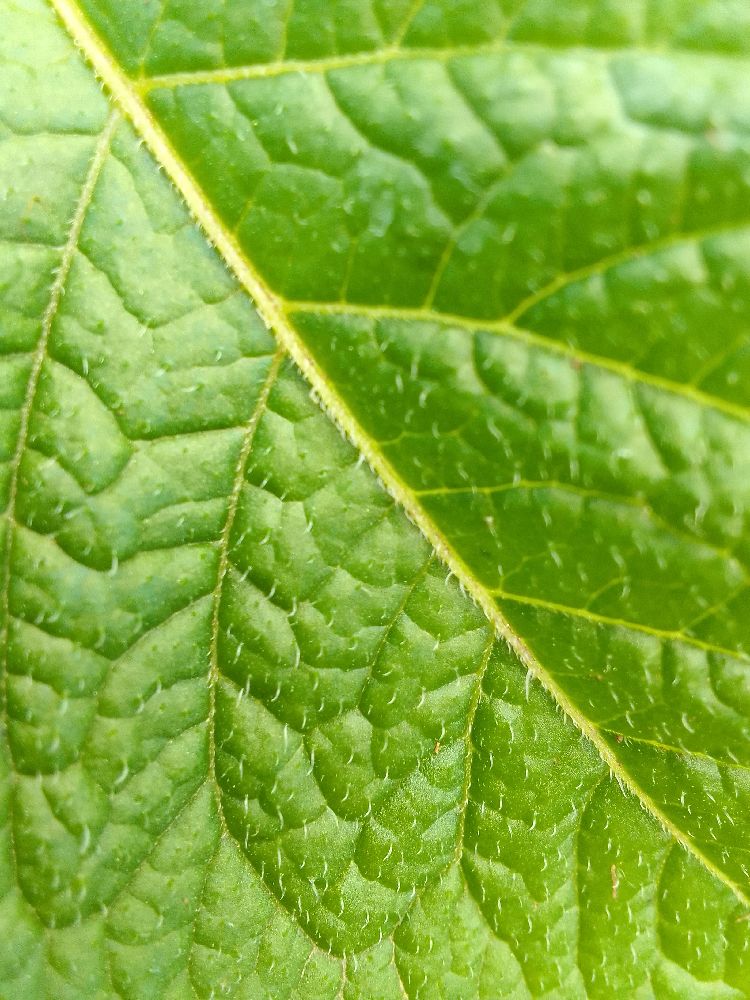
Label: Healthy